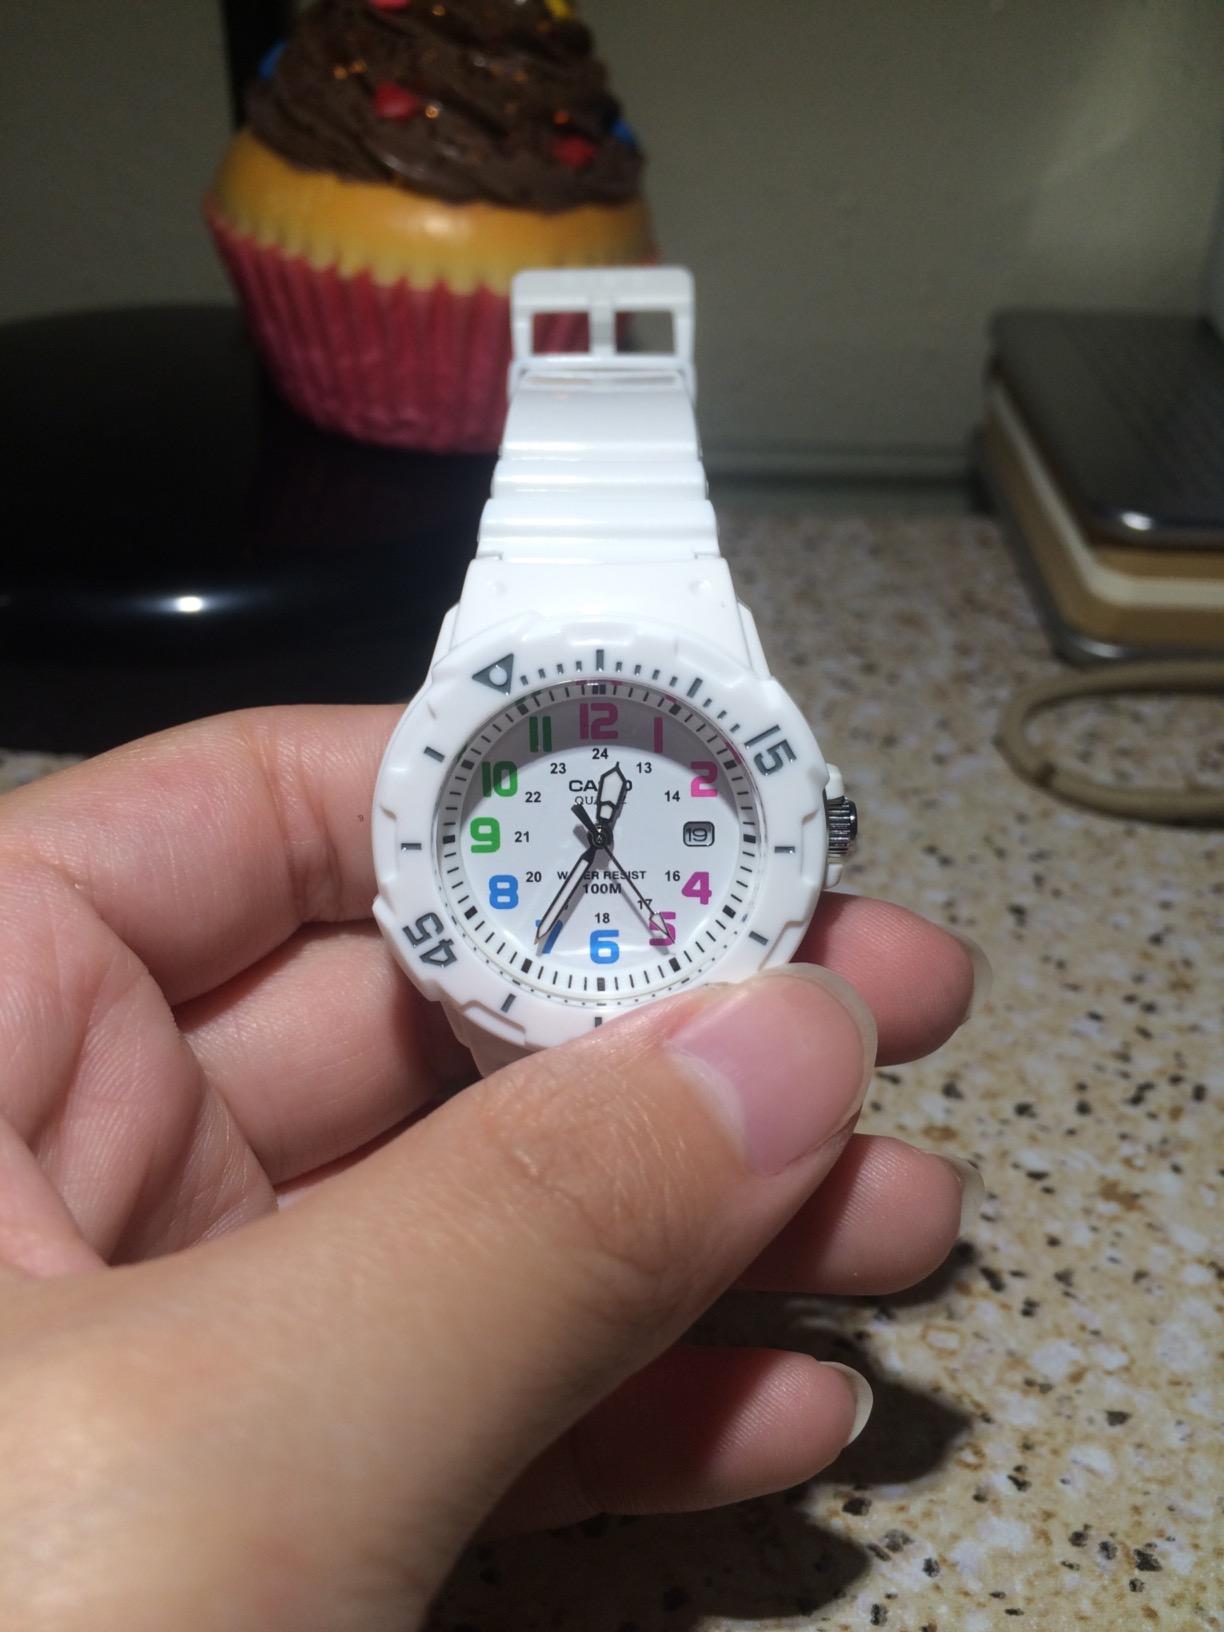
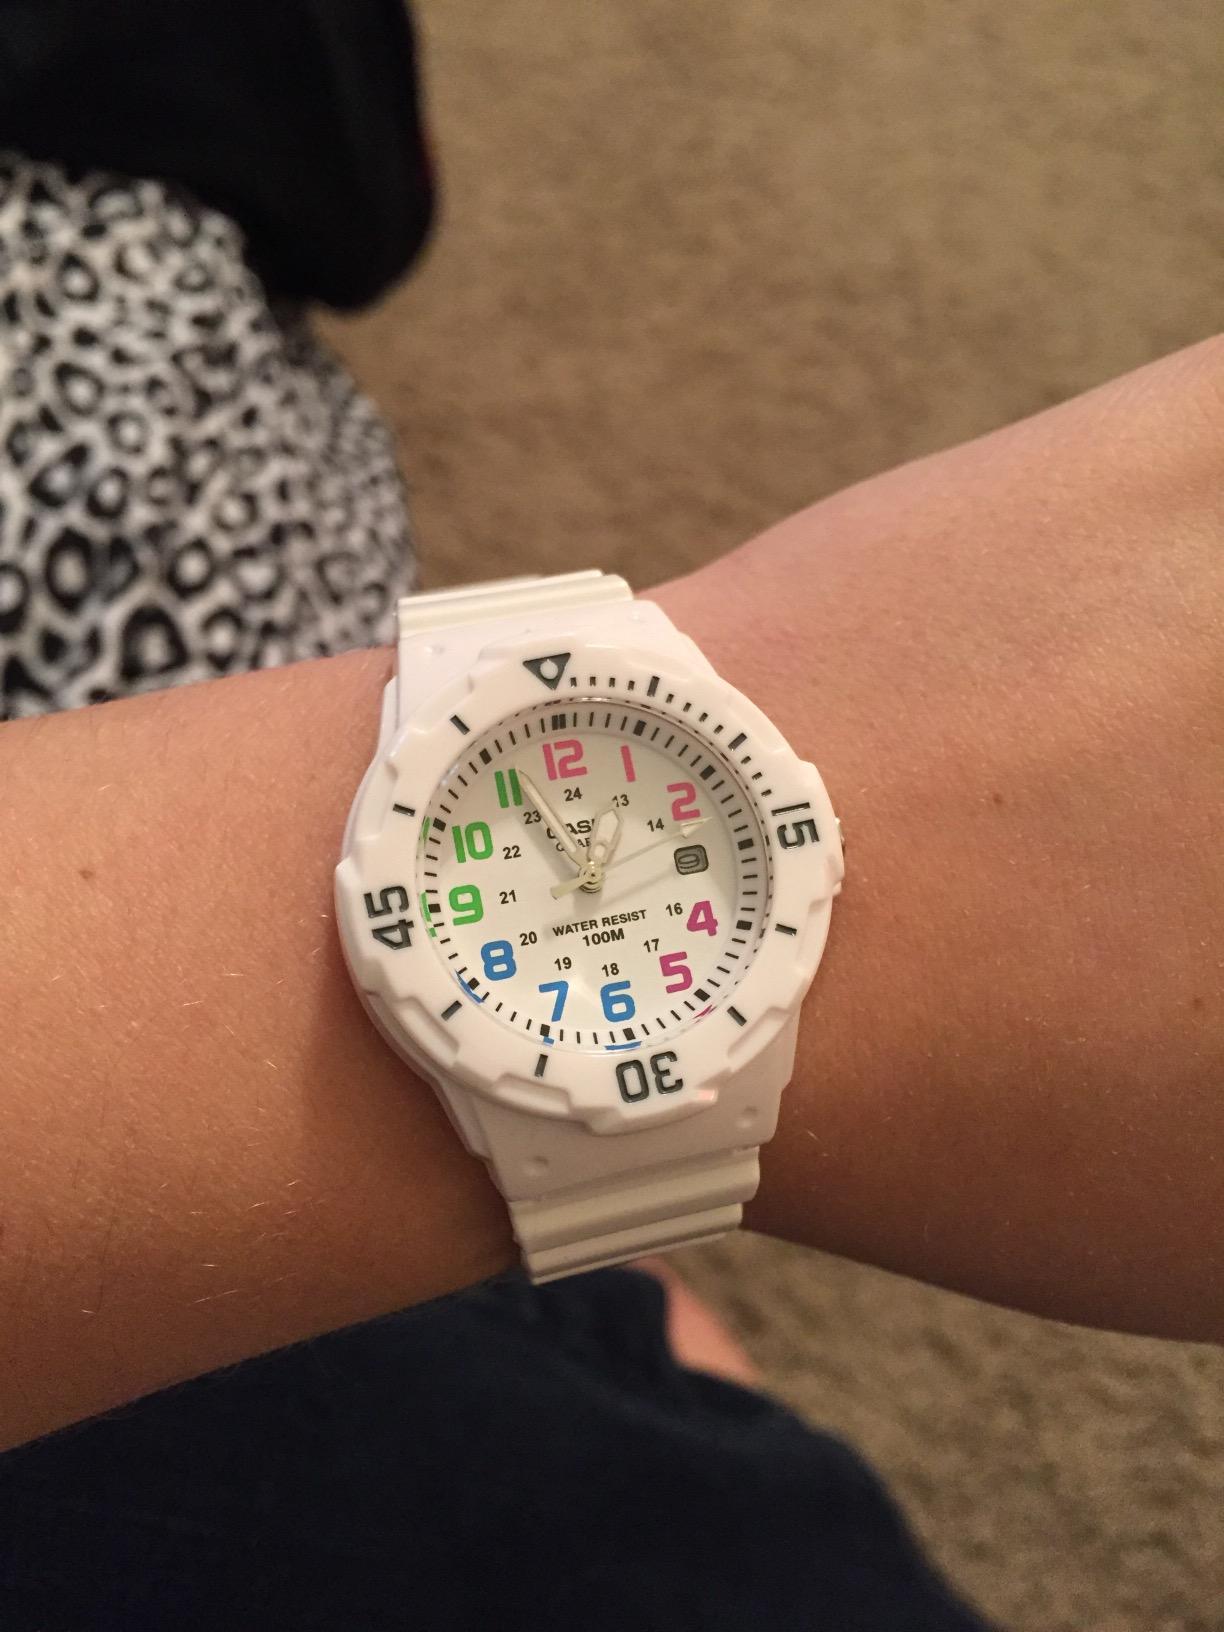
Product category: accessories_watch
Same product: yes